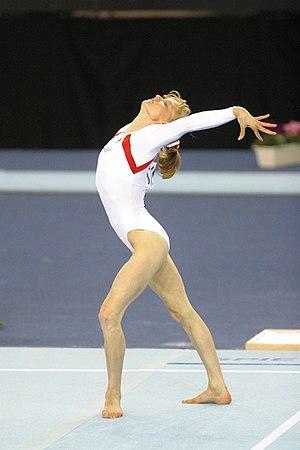
Samantha Sheehan est une gymnaste artistique américaine, née le 20 mai 1986 à Cincinnati.